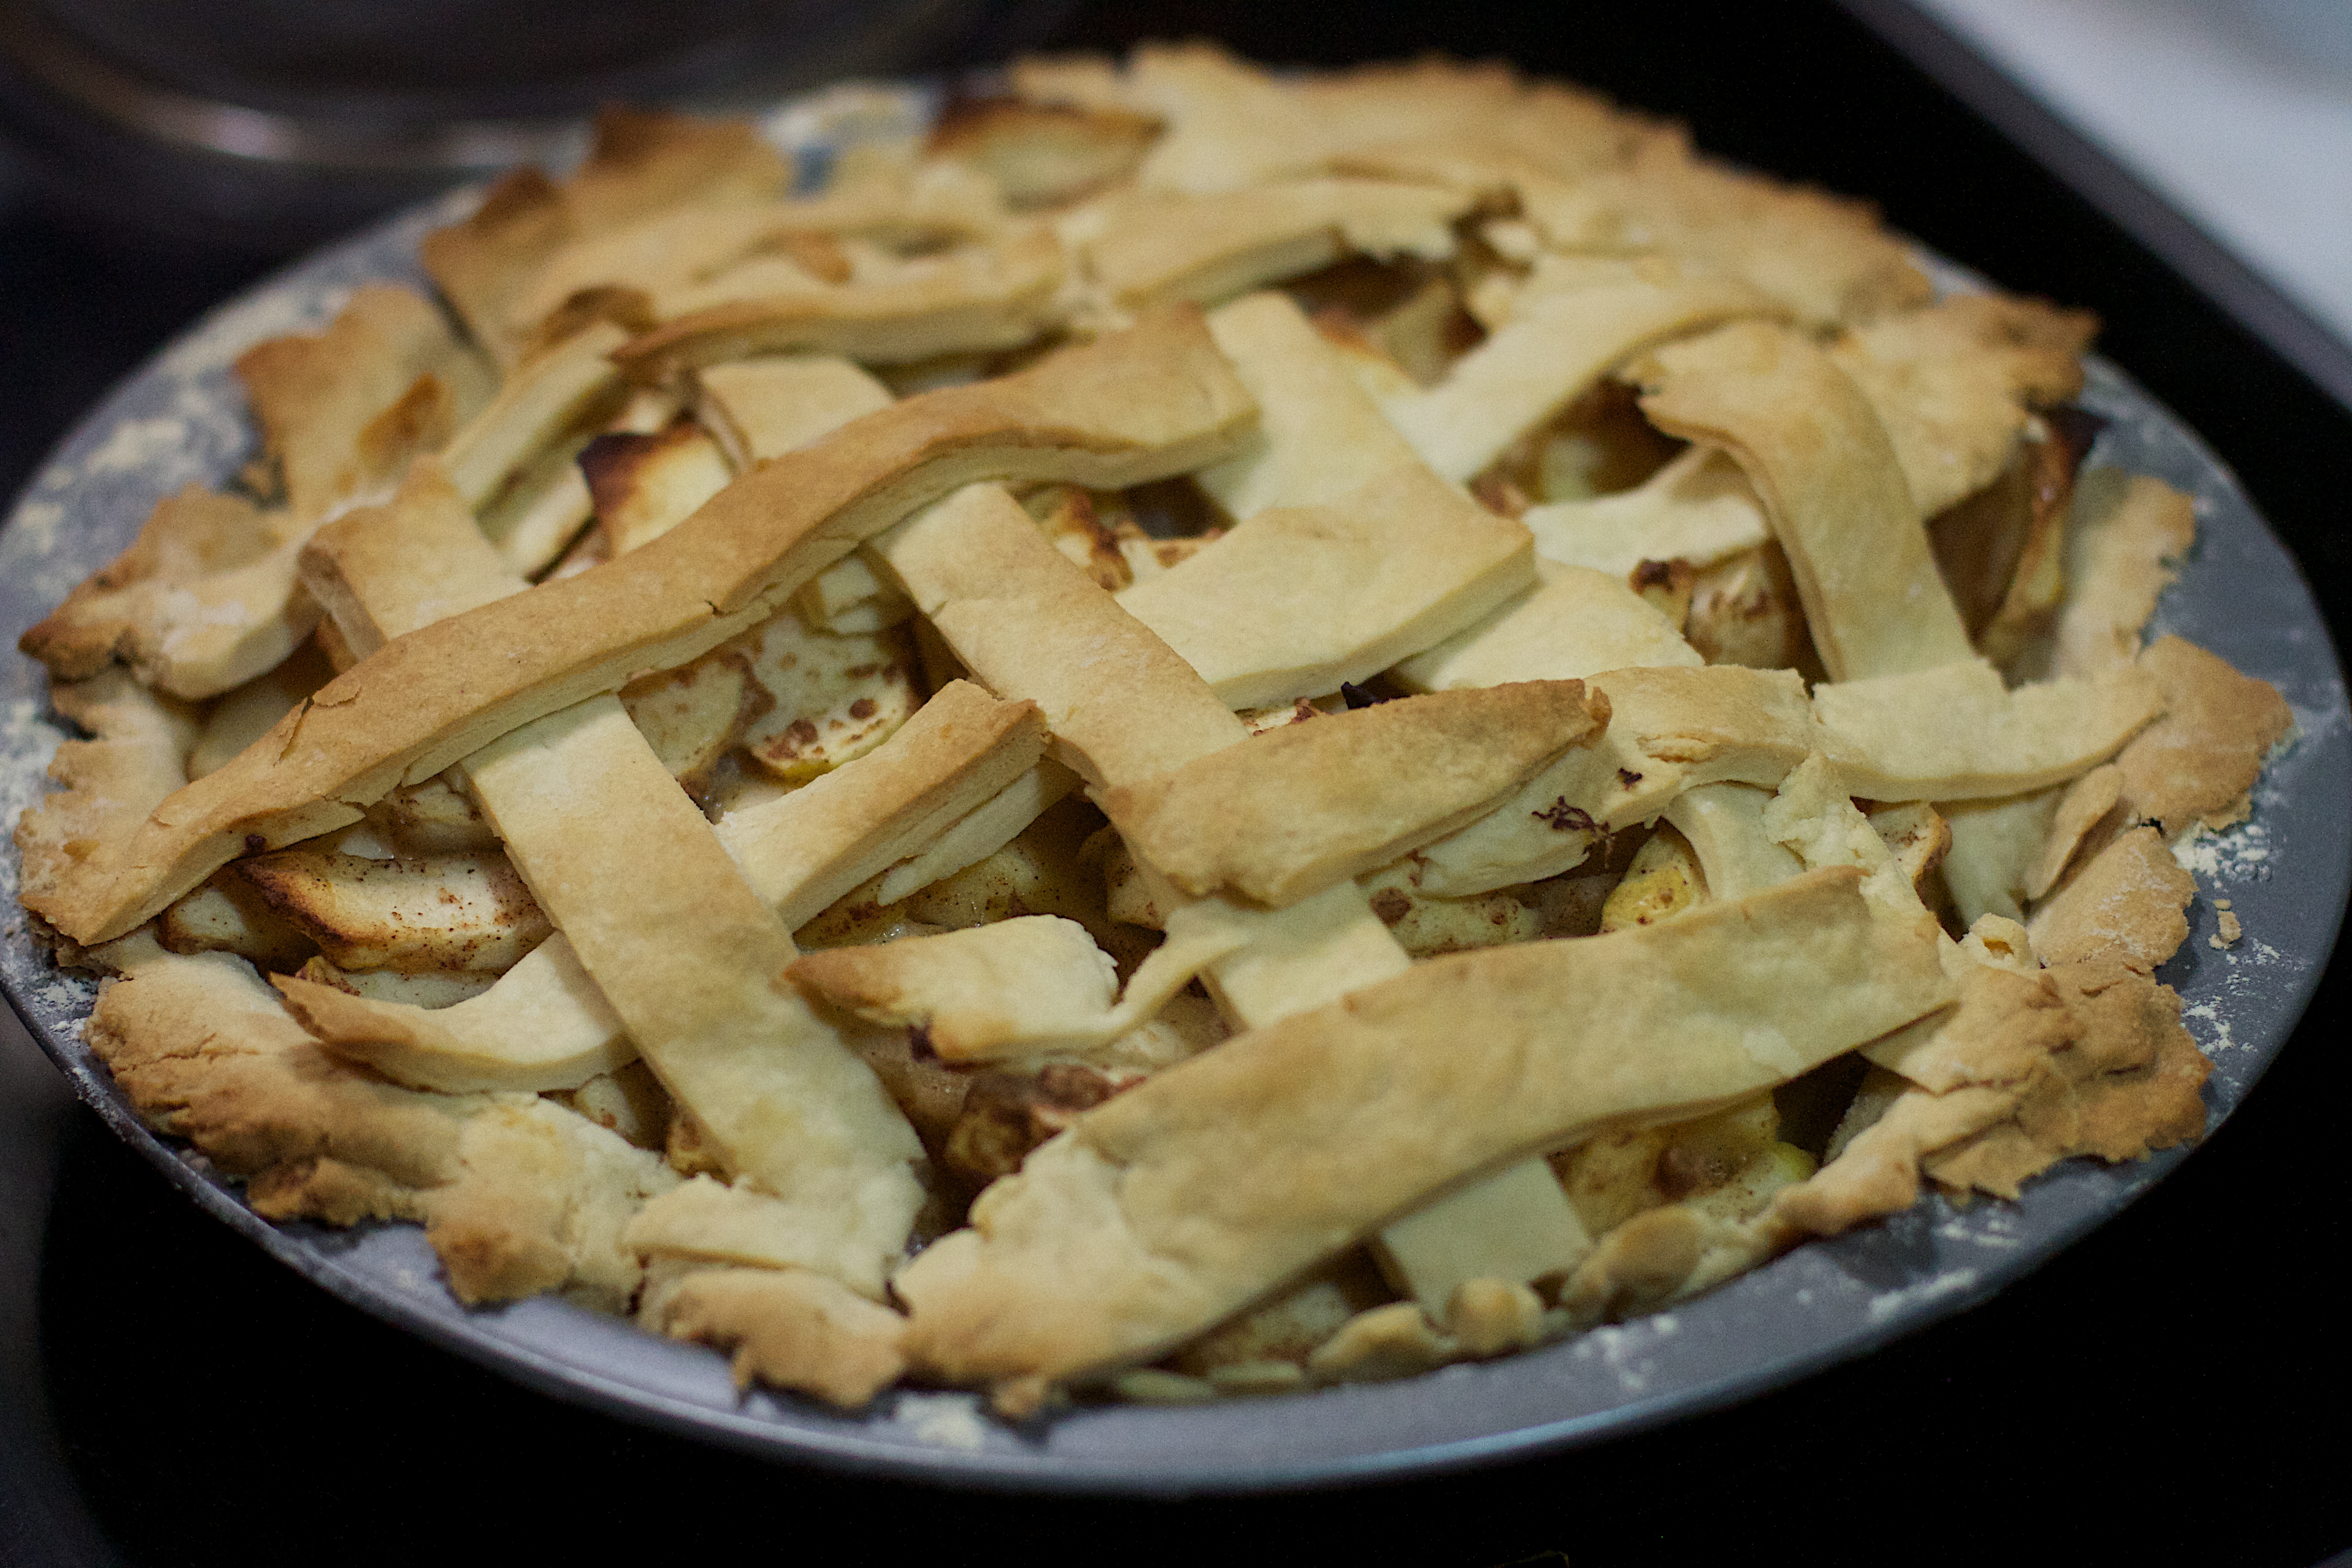
dish, food, produce, dessert, cuisine, pie, cool image, apple pie, baked goods, pot pie